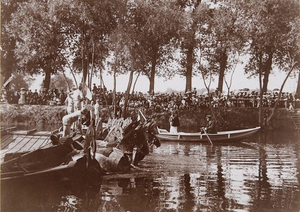
Joute nautique sur le bras de Migneaux (cf. Île de Migneaux, Poissy, France.
L’ancien pont de Poissy, aussi dénommé le pont ancien de Poissy, est un pont voûté en maçonnerie qui franchissait autrefois le bras principal de la Seine sur une longueur de quatre cents mètres et s'étendait sur près d'un kilomètre entre Poissy et Carrières-sous-Poissy dans le département des Yvelines en France. Ce pont, dont il ne reste que six arches visibles, est situé à 330 m en aval du nouveau pont de Poissy et 570 m en amont du pont de l'île de Migneaux. Il fut une voie de communication commerciale importante dans la région dès le Moyen Âge en raison du passage du bétail provenant du Vexin et de Normandie allant au marché aux bestiaux de Poissy par la route de Rouen, de l'activité portuaire alentour, de pêcherie et de meunerie sur ses arches. Il demeura un emplacement stratégique pendant les guerres jusqu’à sa destruction en 1944. Il fait l'objet d'un projet de construction d'une passerelle sur ses vestiges à l'horizon 2024.